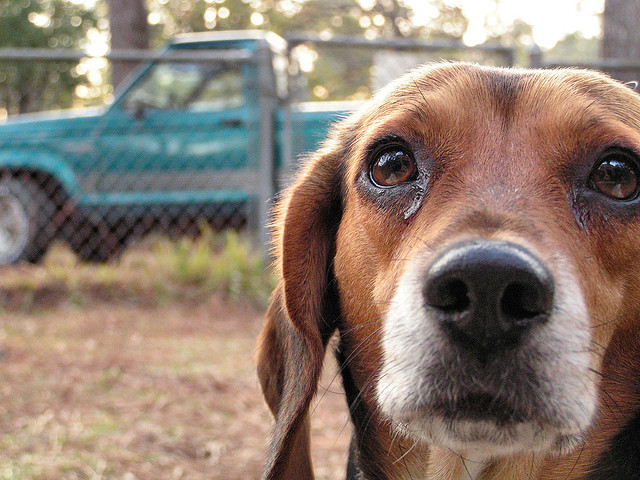
The dog's face is in front of a truck behind a gate.

a brown black and white dog a fence and truck

a dog looks on as a truck sits in the back ground